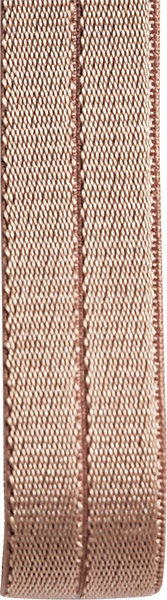
SATIN STRETCH BINDER
Brand: SHINDO
Category: Office Supplies > Filing & Organization > Binding Supplies > Binder Accessories > Binder Rings